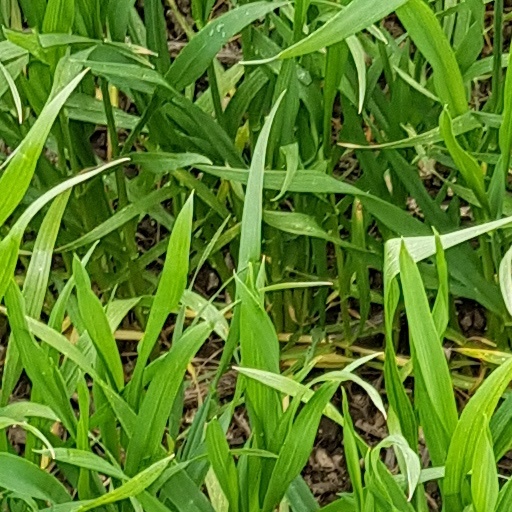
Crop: wheat